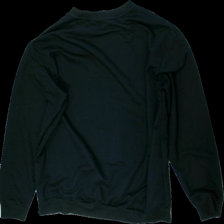
View: back
Type: Sweater
Category: Ladies
Brand: Missing
Colors: Black, Red
Material: unknown
Pattern: Other
Cut: C-collar
Damage: Pilling
Damage location: bottom center
Damage 2: Pilling
Damage 2 location: bottom center
Damage 3: Pilling
Damage 3 location: bottom center
Price range: 50-100
Recommended usage: Reuse